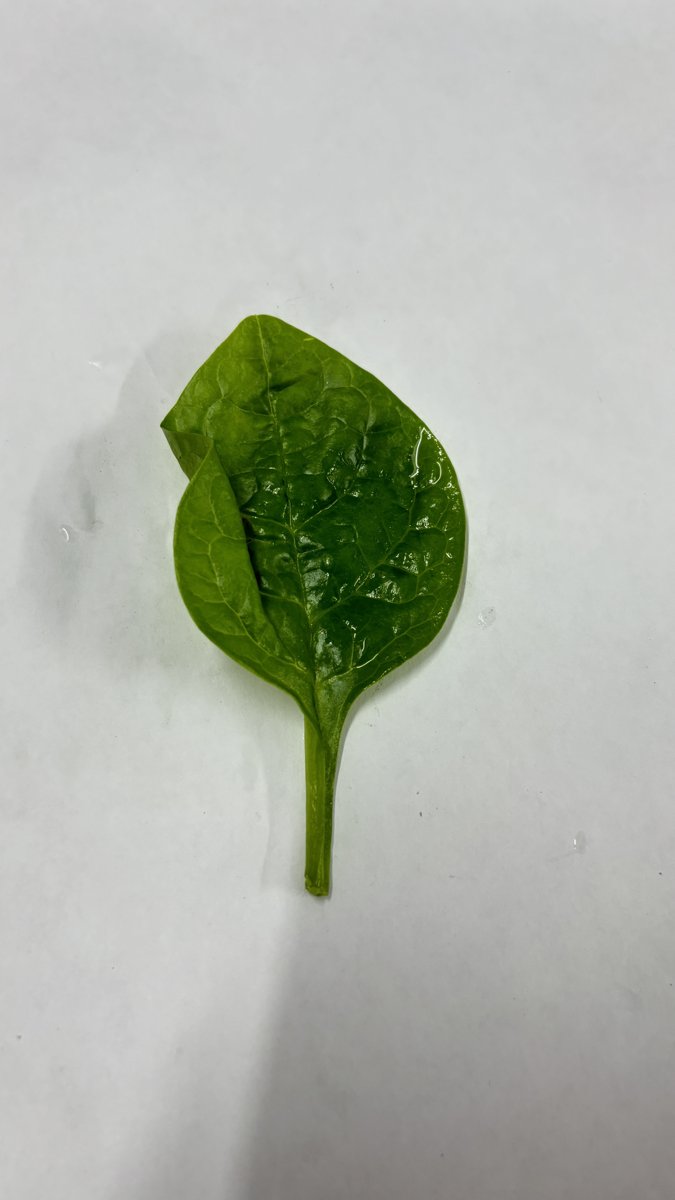
Label: Healthy-Leaf